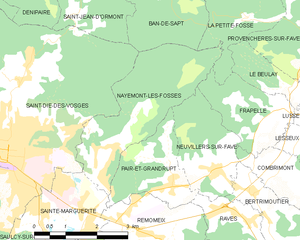
Carte des communes françaises Nayemont-les-Fosses